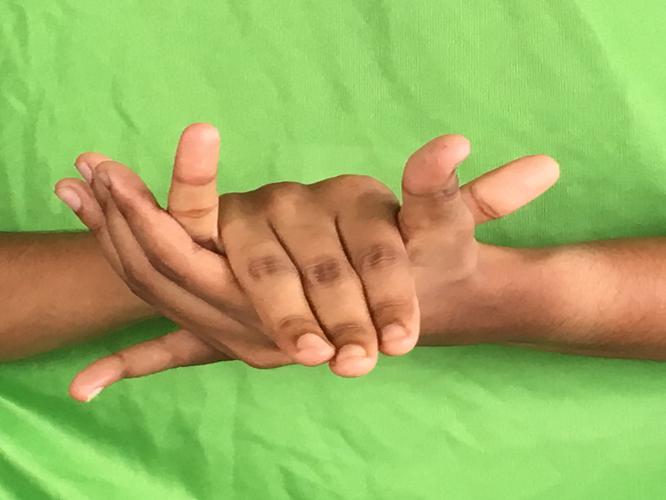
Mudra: Kurma
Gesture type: double_hand